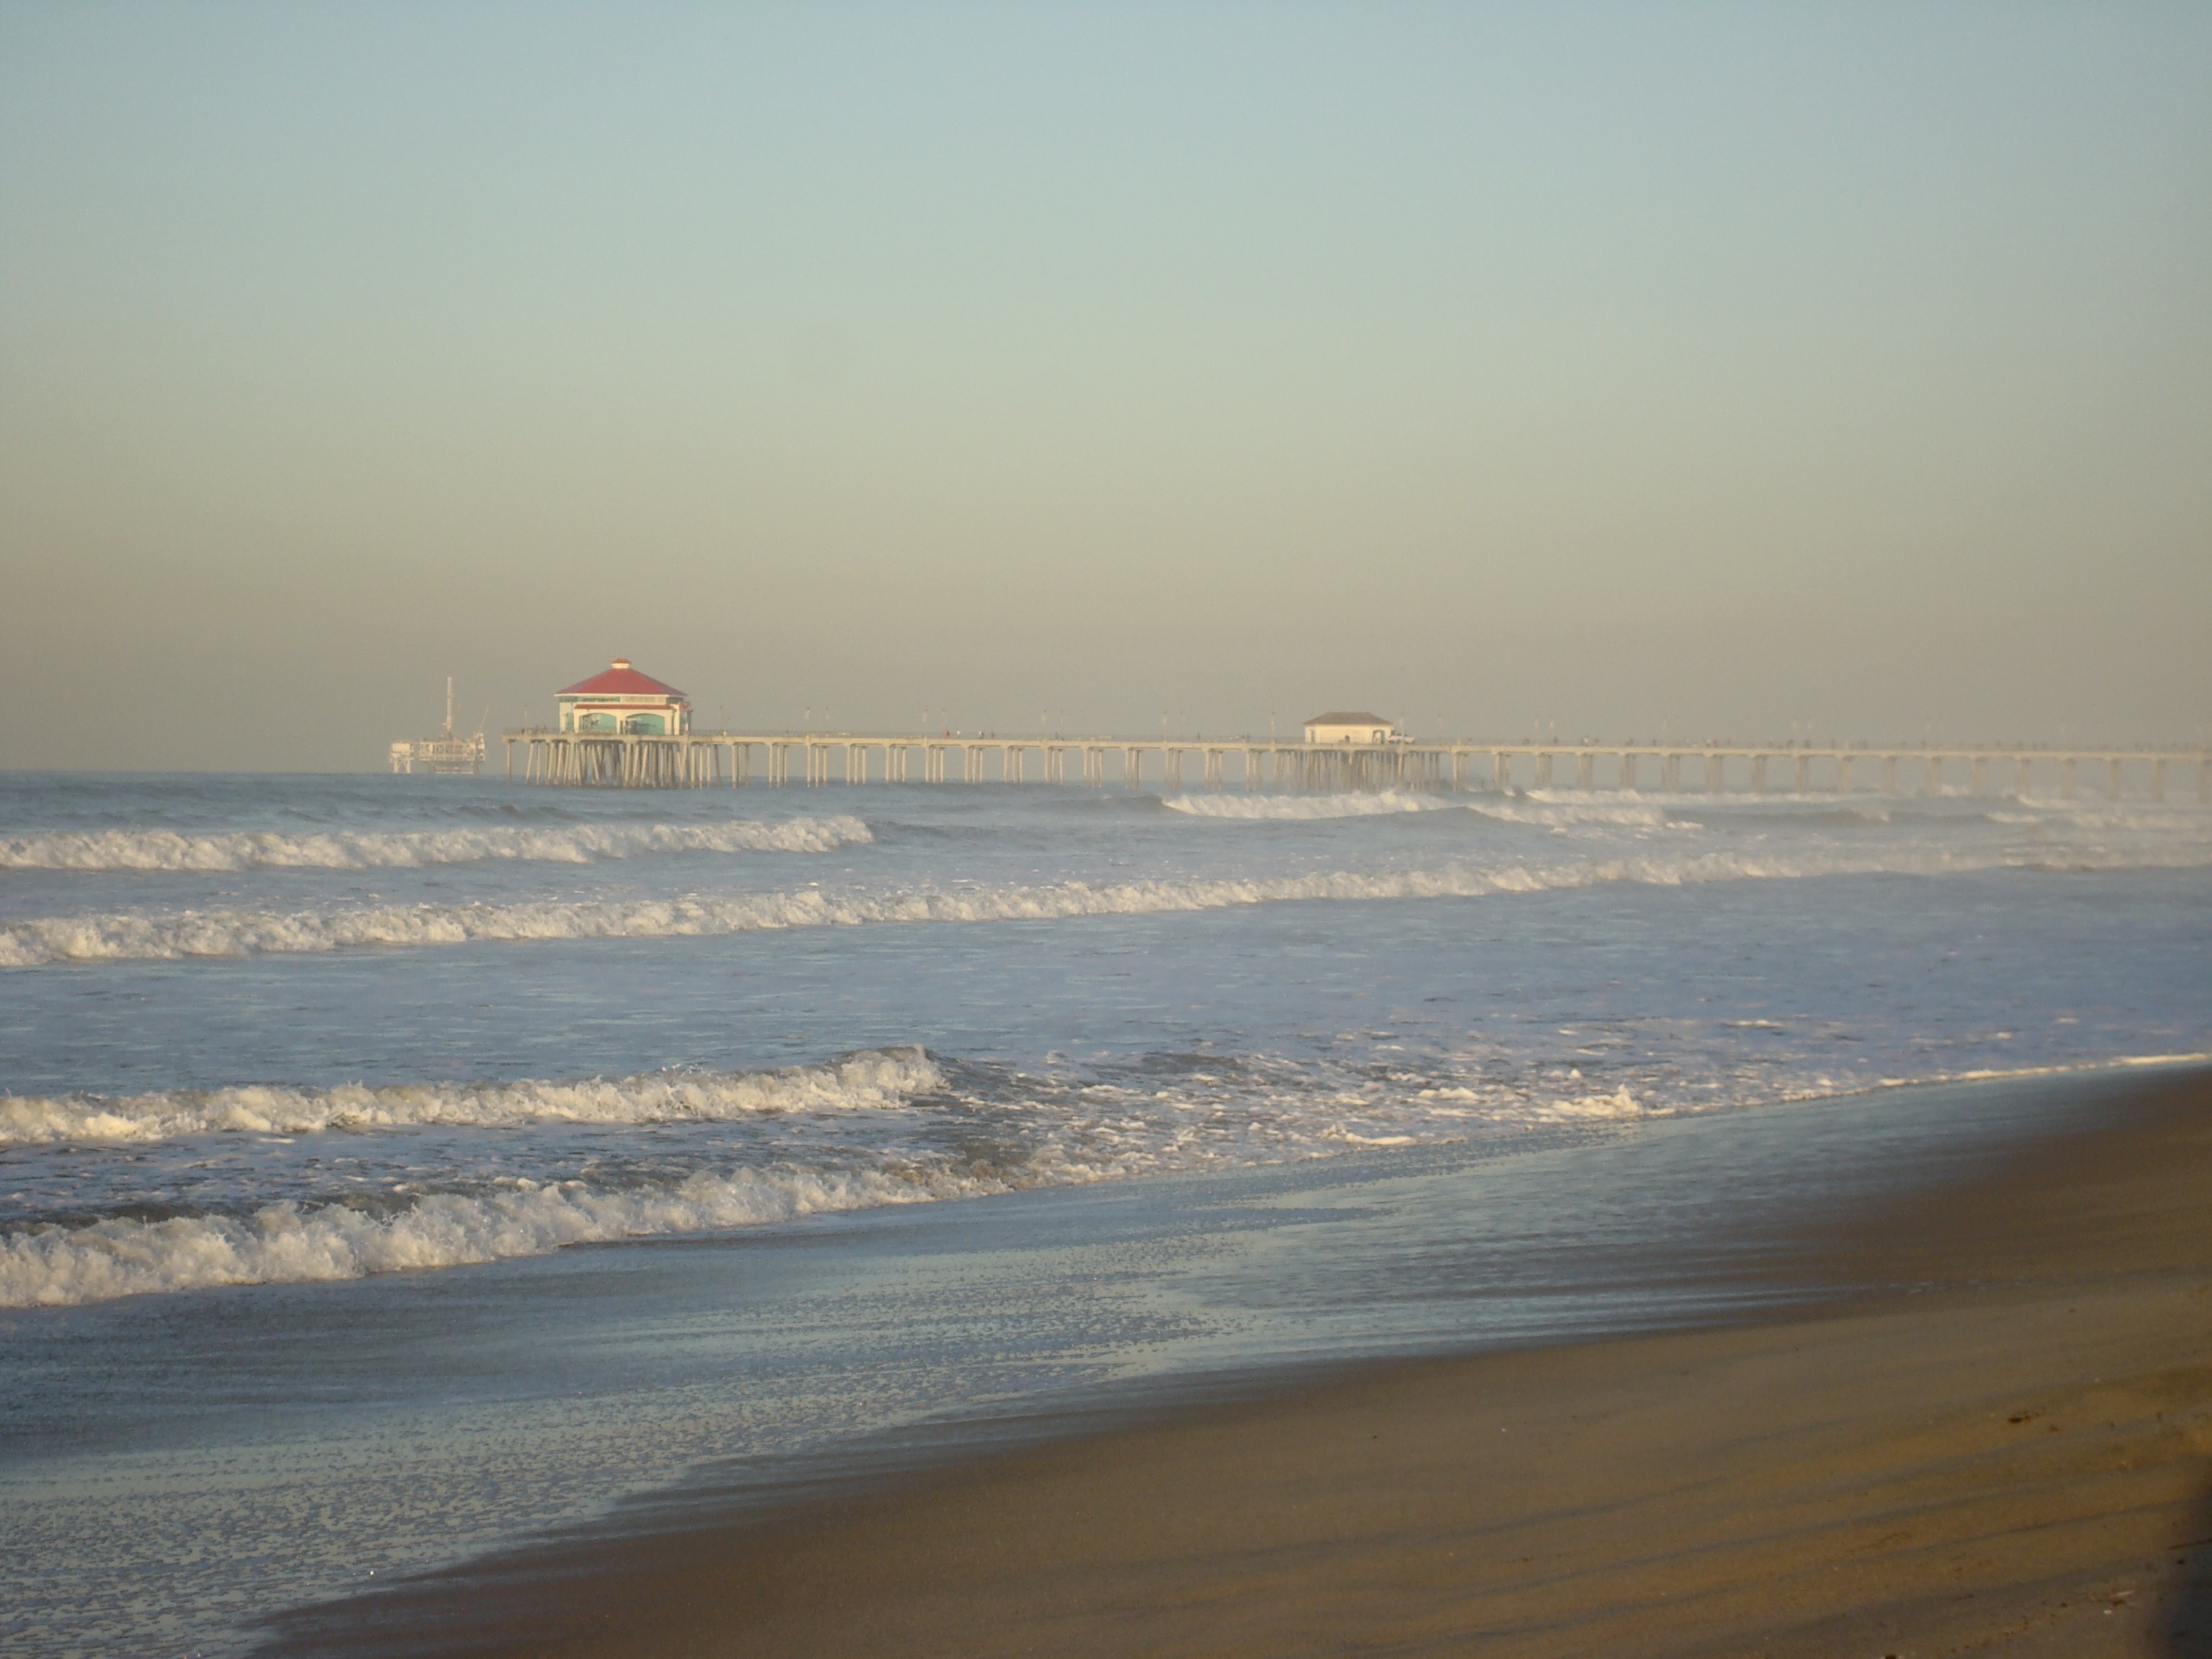
beach, sea, coast, water, sand, ocean, horizon, sky, sunrise, sunset, morning, shore, wave, dawn, coastal, pier, dusk, tower, scenic, seascape, scenery, bay, blue, california, body of water, sandy, waves, landscapes, beaches, breakwater, cape, shores, lands, atmospheric phenomenon, wind wave, todes